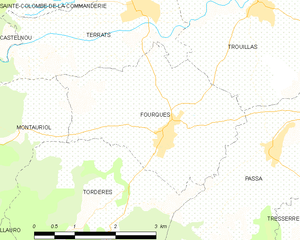
Fourques (Pyrénées-Orientales)
Kort over kommunen
Kort over kommunen
Fourques er en by og kommune i departementet Pyrénées-Orientales i Sydfrankrig.